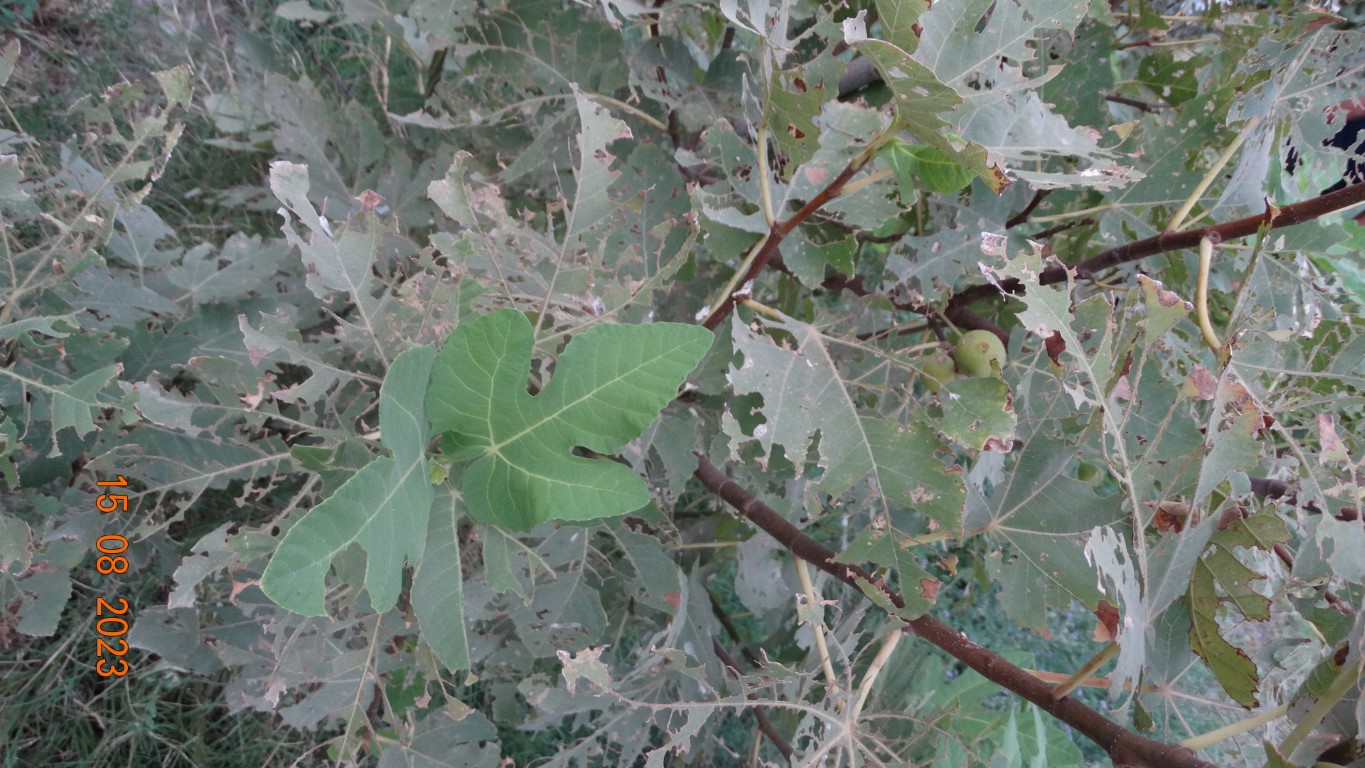
Label: infected